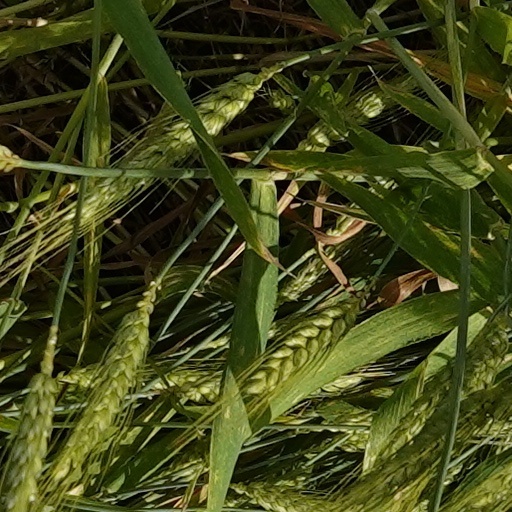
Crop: wheat